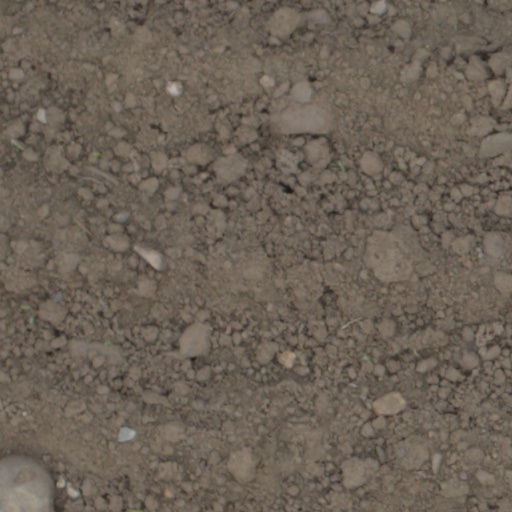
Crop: wheat